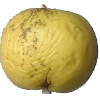
Label: golden_apple